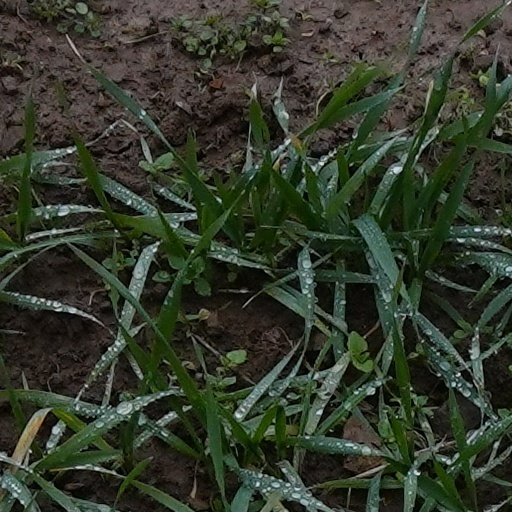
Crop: wheat